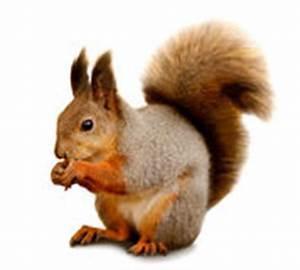
squirrel